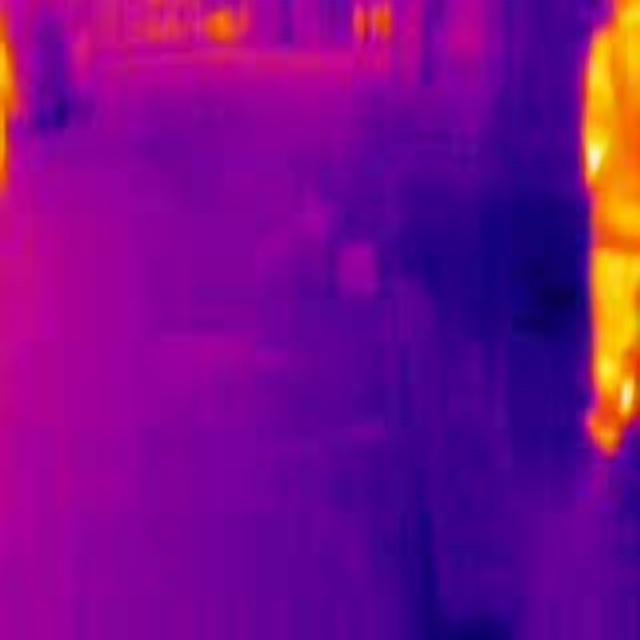
Detected objects:
label: person
label: person